1973 Allentown mayoral election

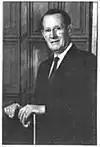
Incumbent Republican Mayor Clifford S. Bartholomew (pictured) would be defeated by primary challenger Leroy S. Bogert

Mayor Bartholomew was given the task of reorganizing the municipal government from the ground up to accommodate the new city charter. To this end he created a 911 line, a K-9 Corps, a citywide newspaper recycling program, the Allentown Drug Commission and the Allentown Council of Youth. However, to finance these expansions, the city's budget ballooned, with Bartholomew needing to levy more taxes, which was deeply unpopular with the fiscal-conservative establishment of the Allentown Republican Party.